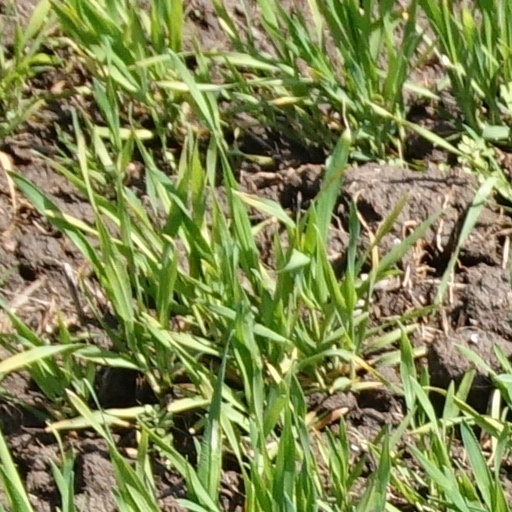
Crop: wheat